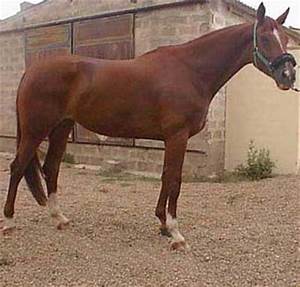
Label: horse